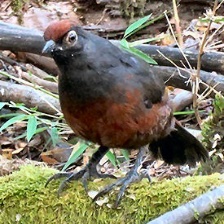
Species: BLACK THROATED HUET
Scientific name: PTEROPTOCHOS TARNII